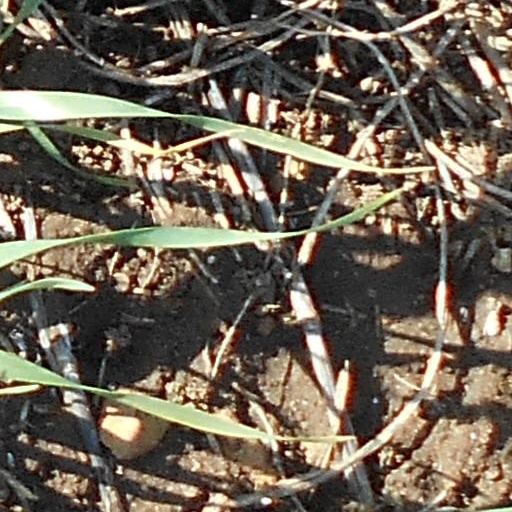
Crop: wheat